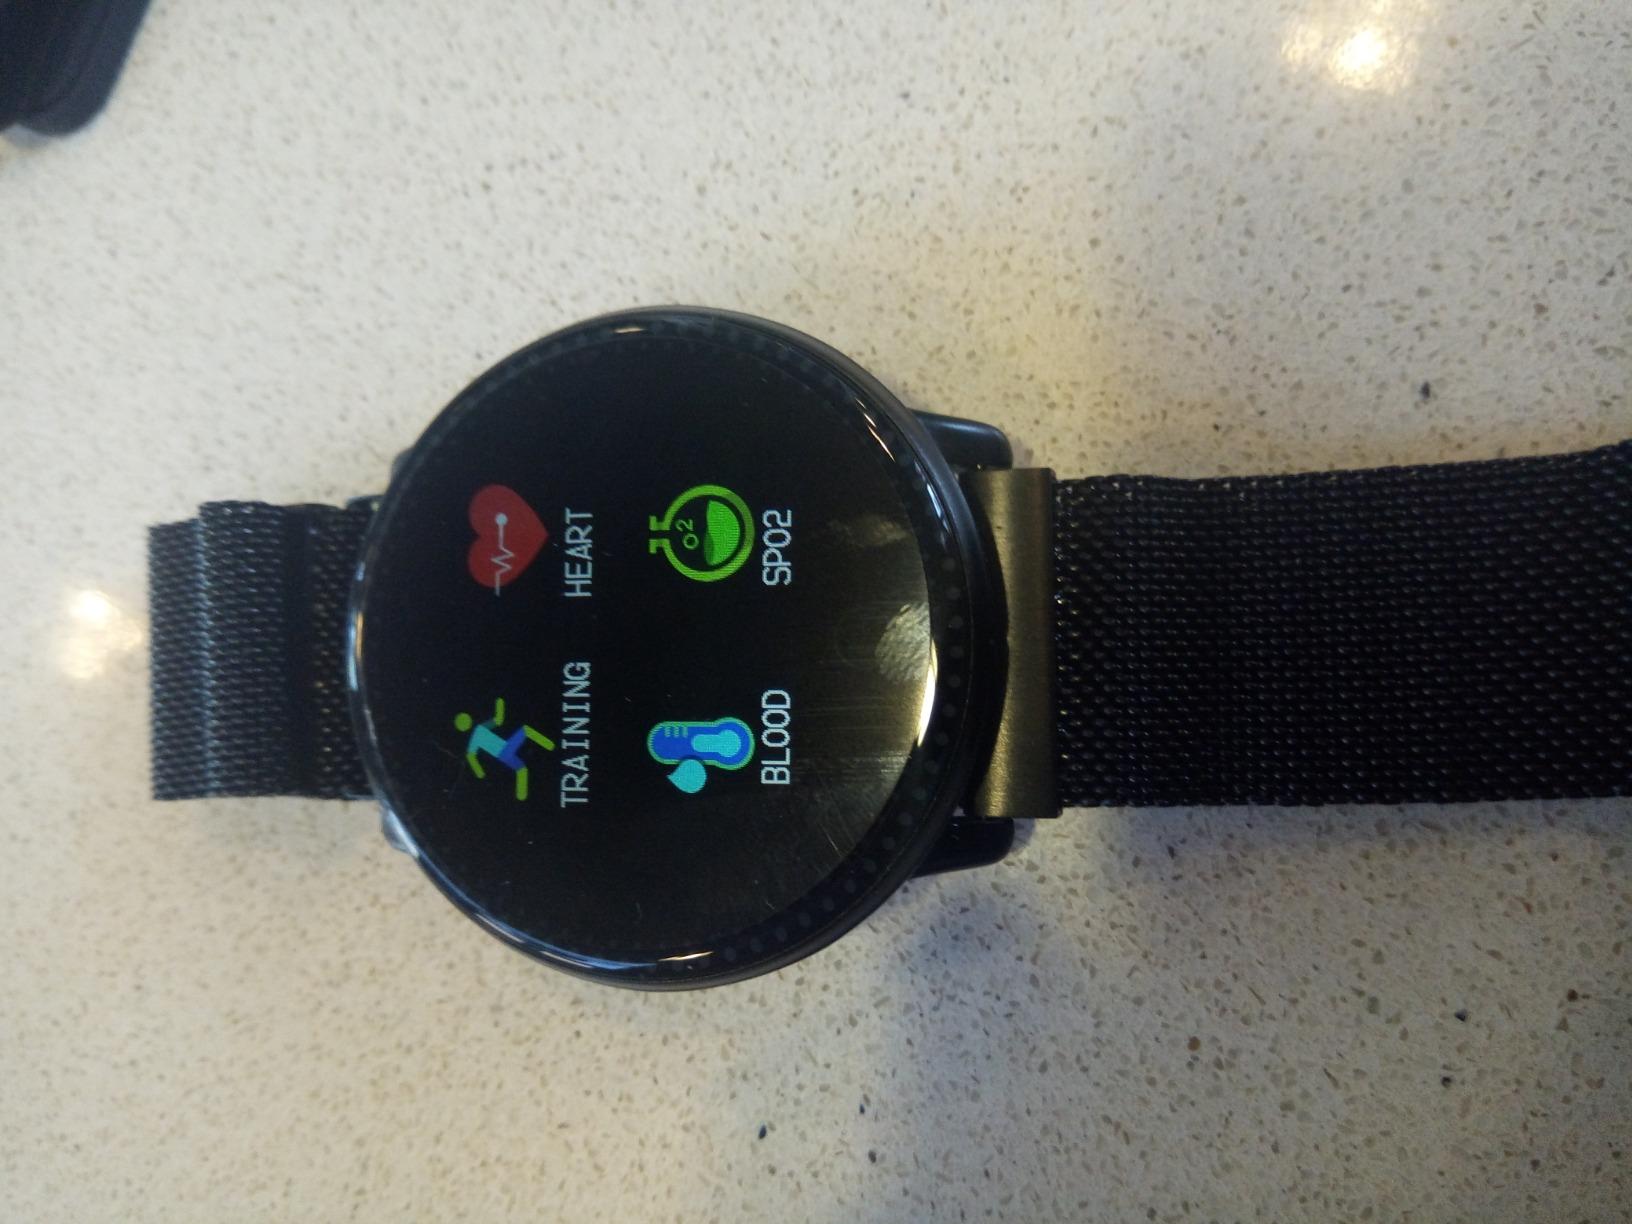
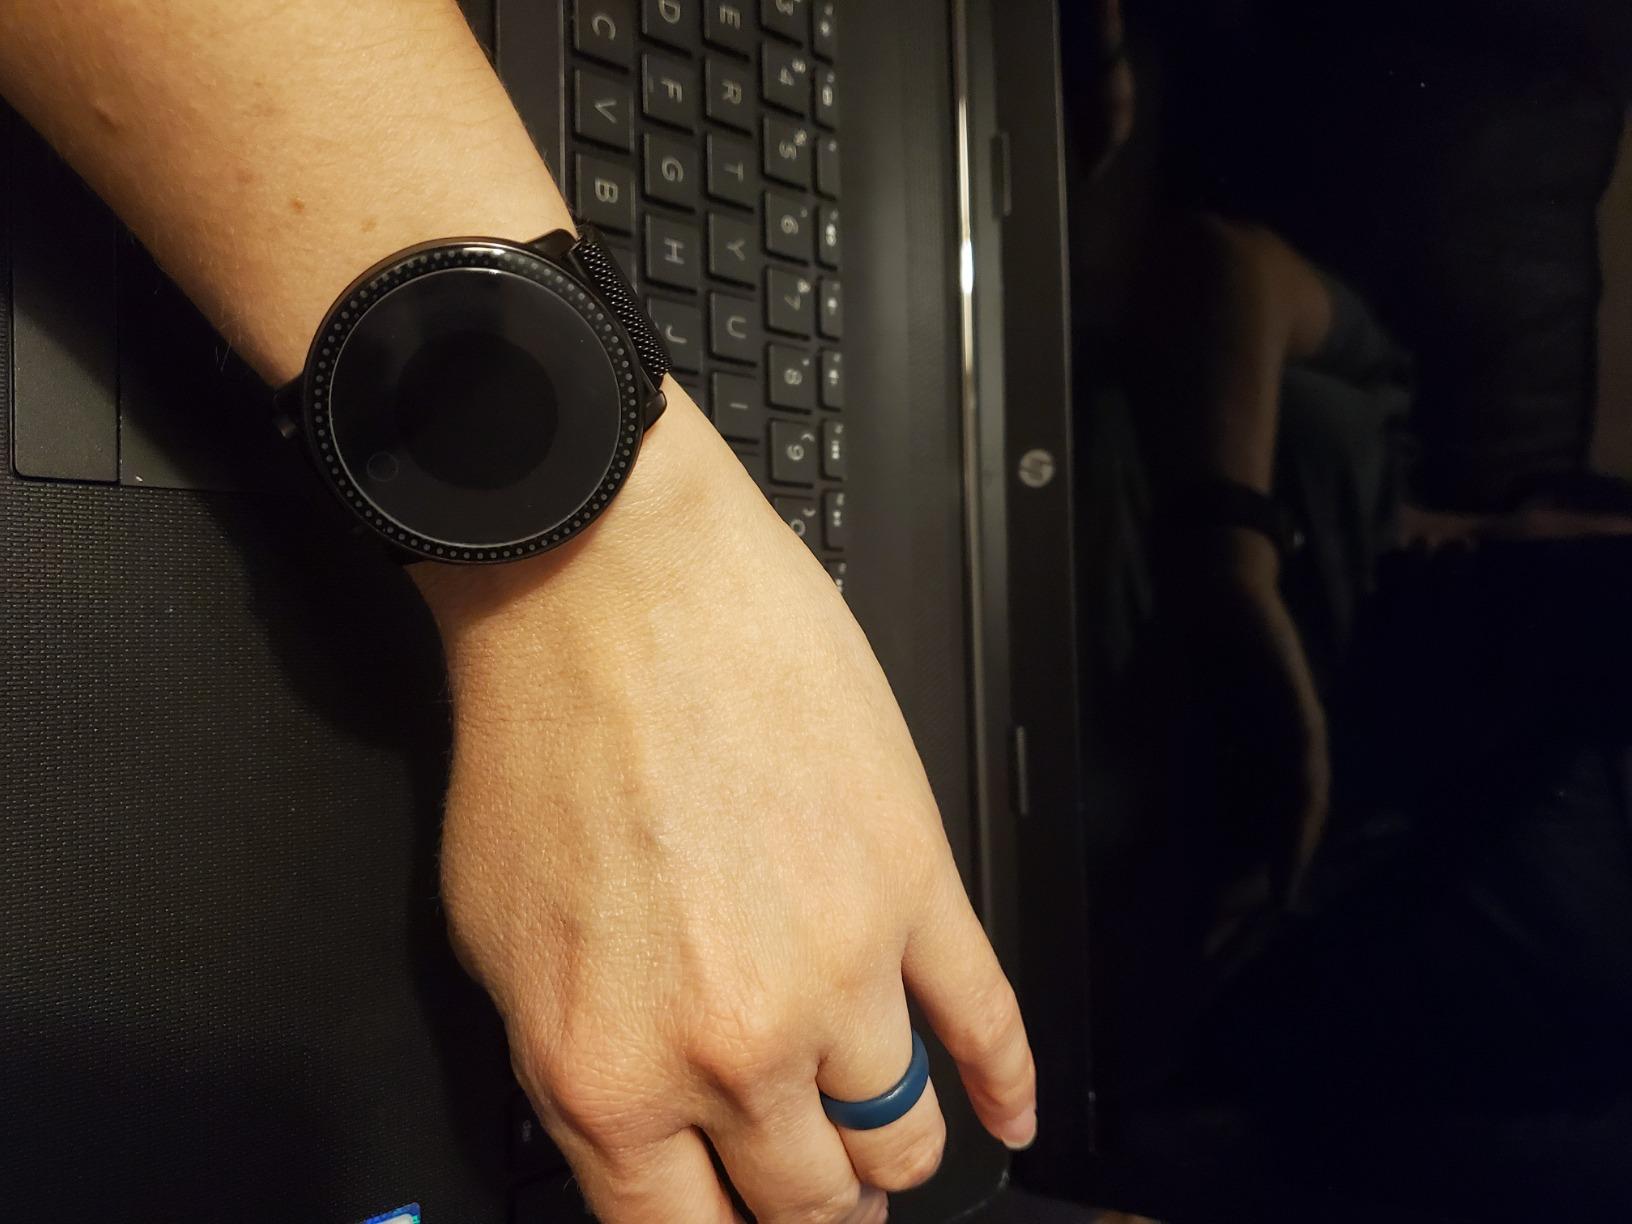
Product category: smartwatch
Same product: yes